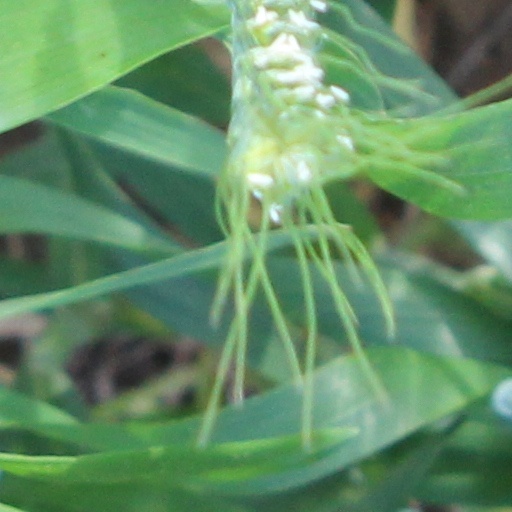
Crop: wheat